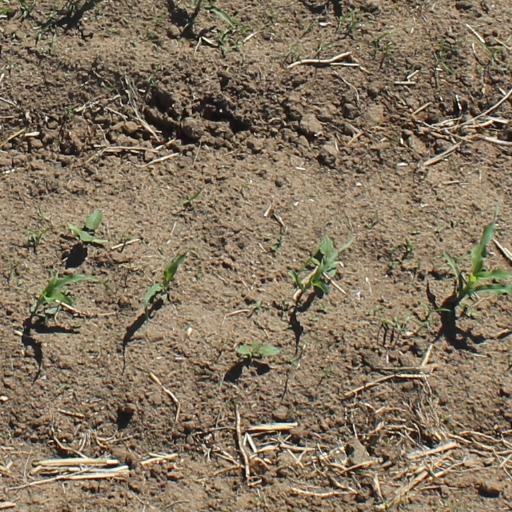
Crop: maize; corn